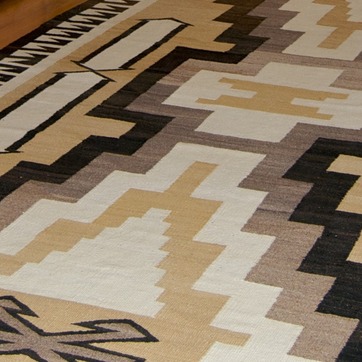
Material: carpet